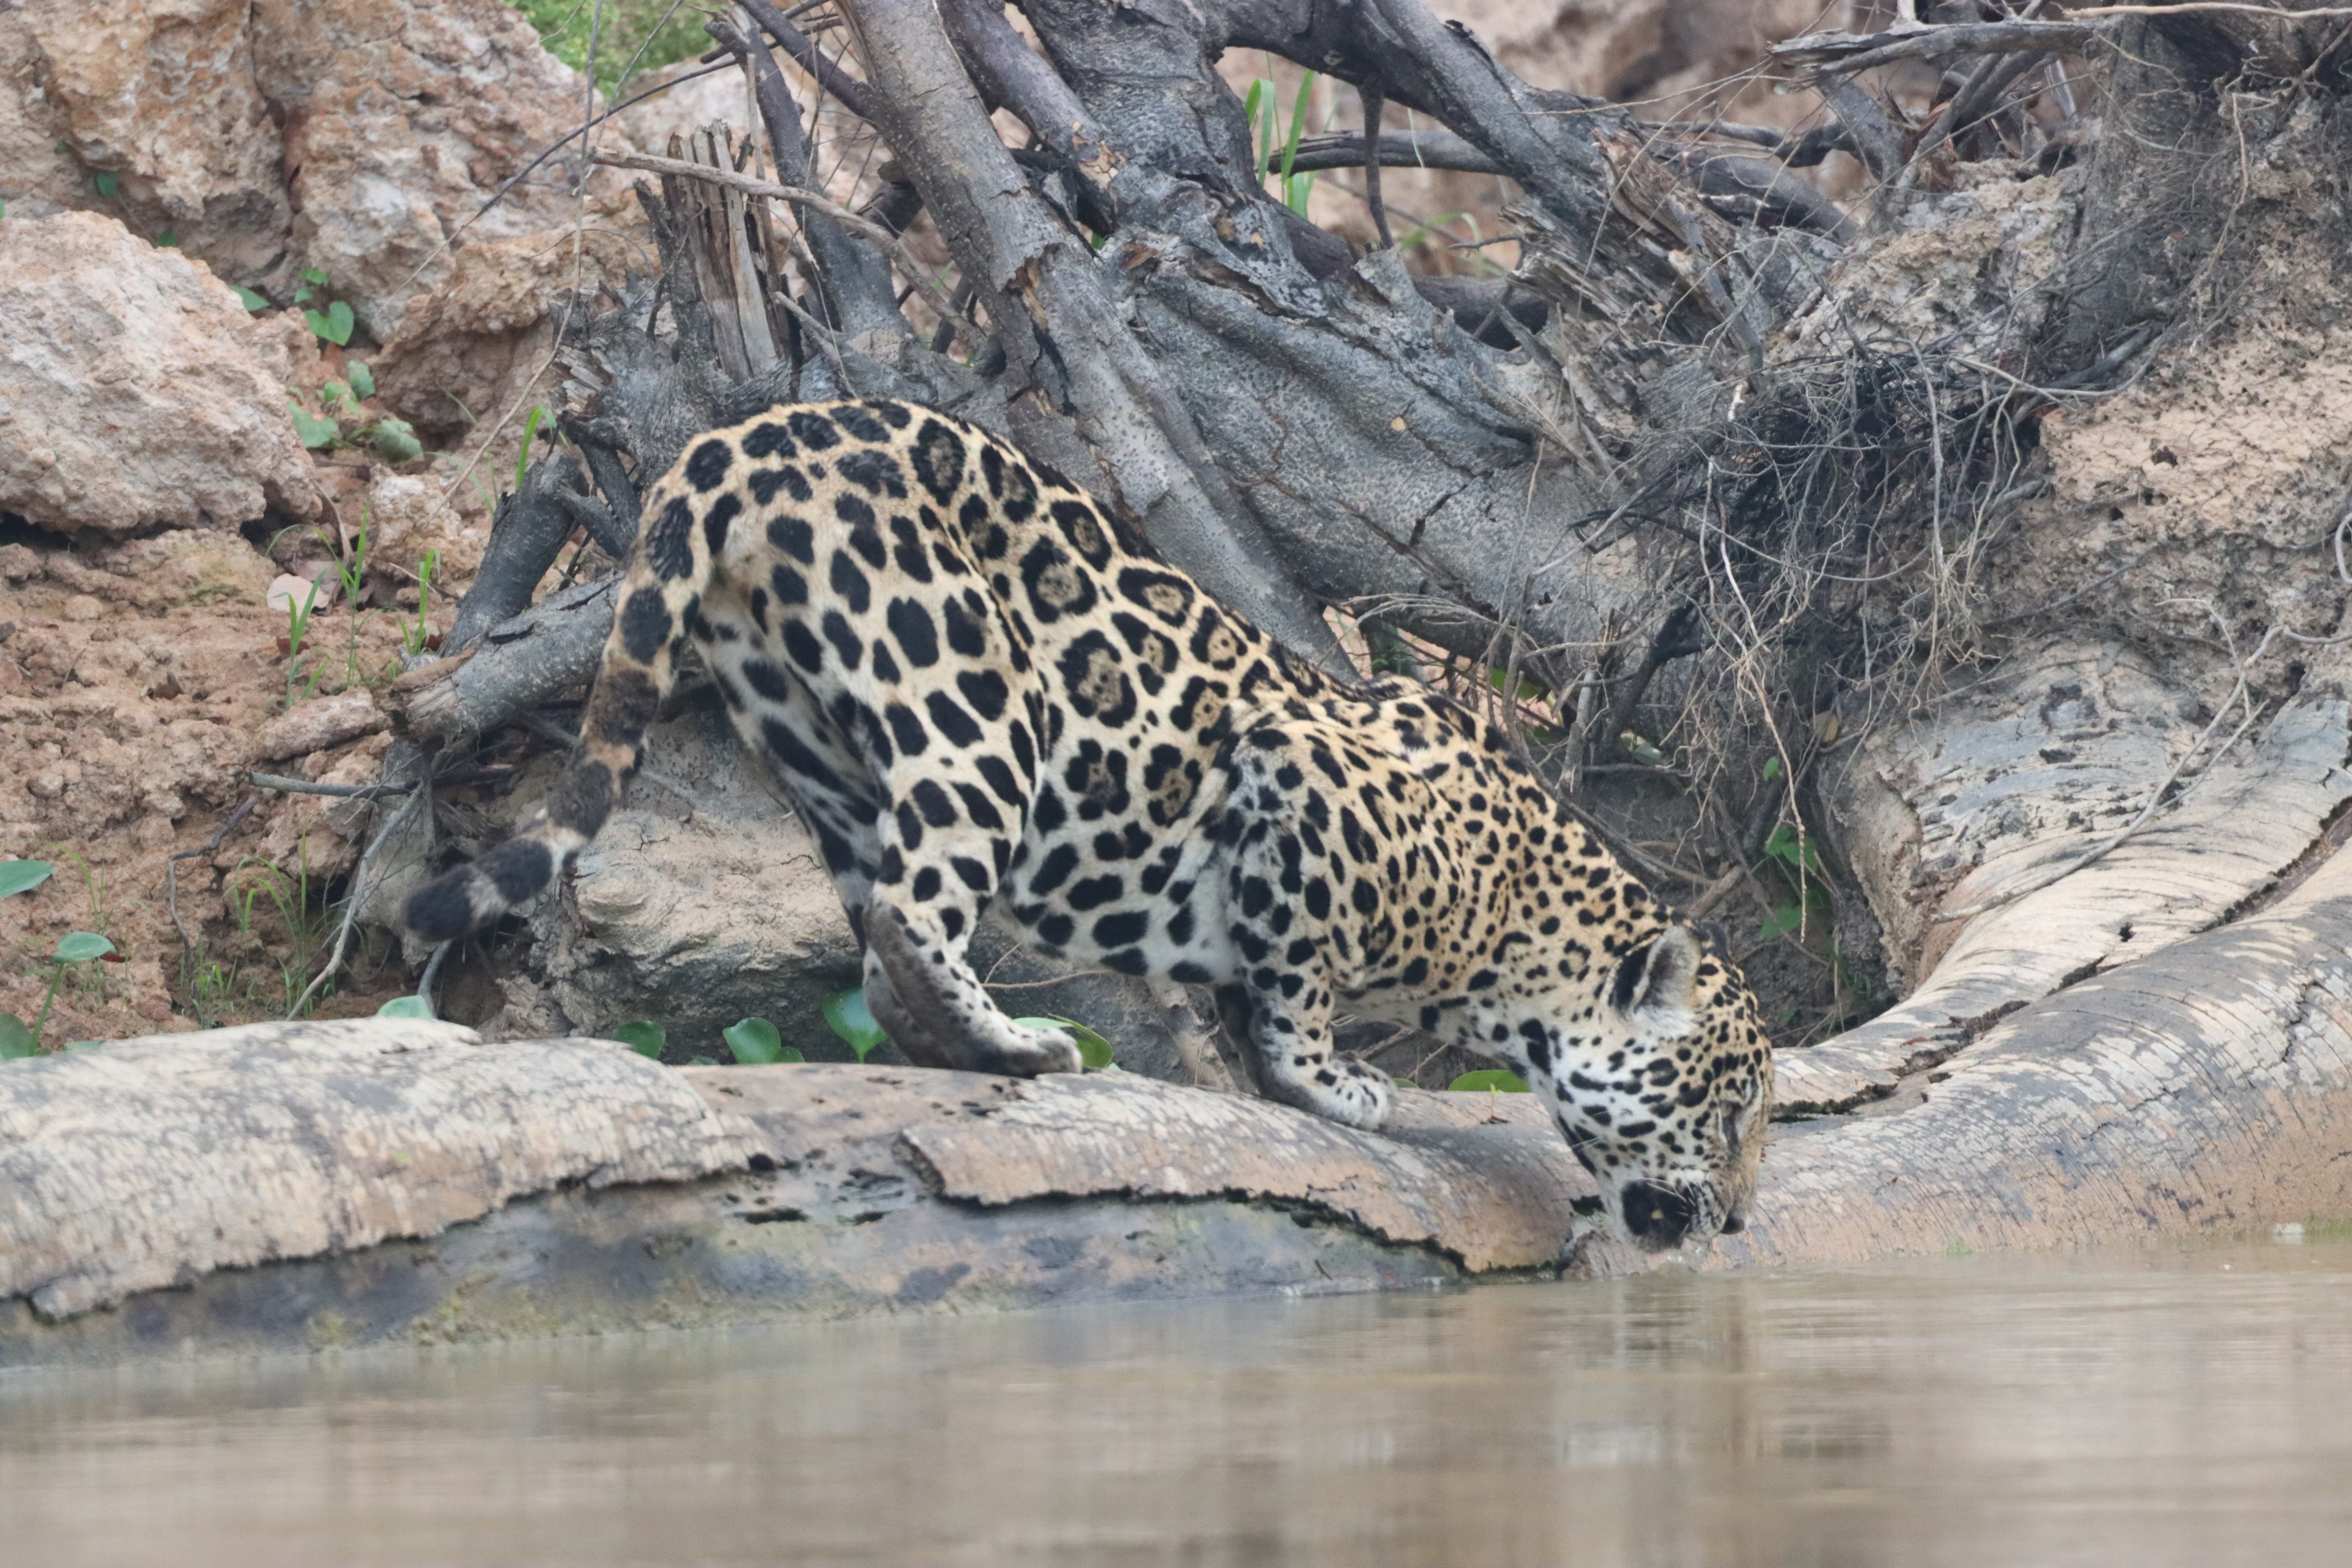
Jaguar: Ti